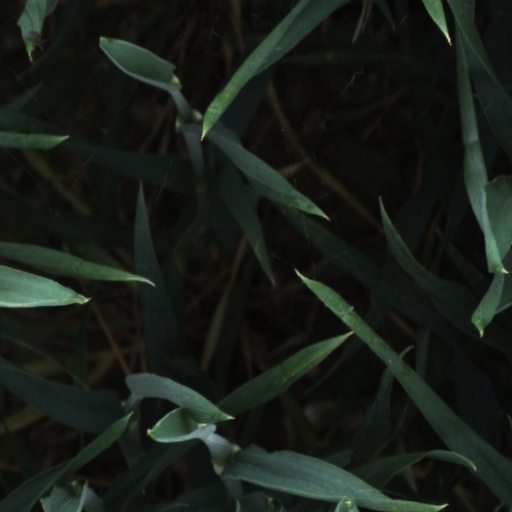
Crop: wheat